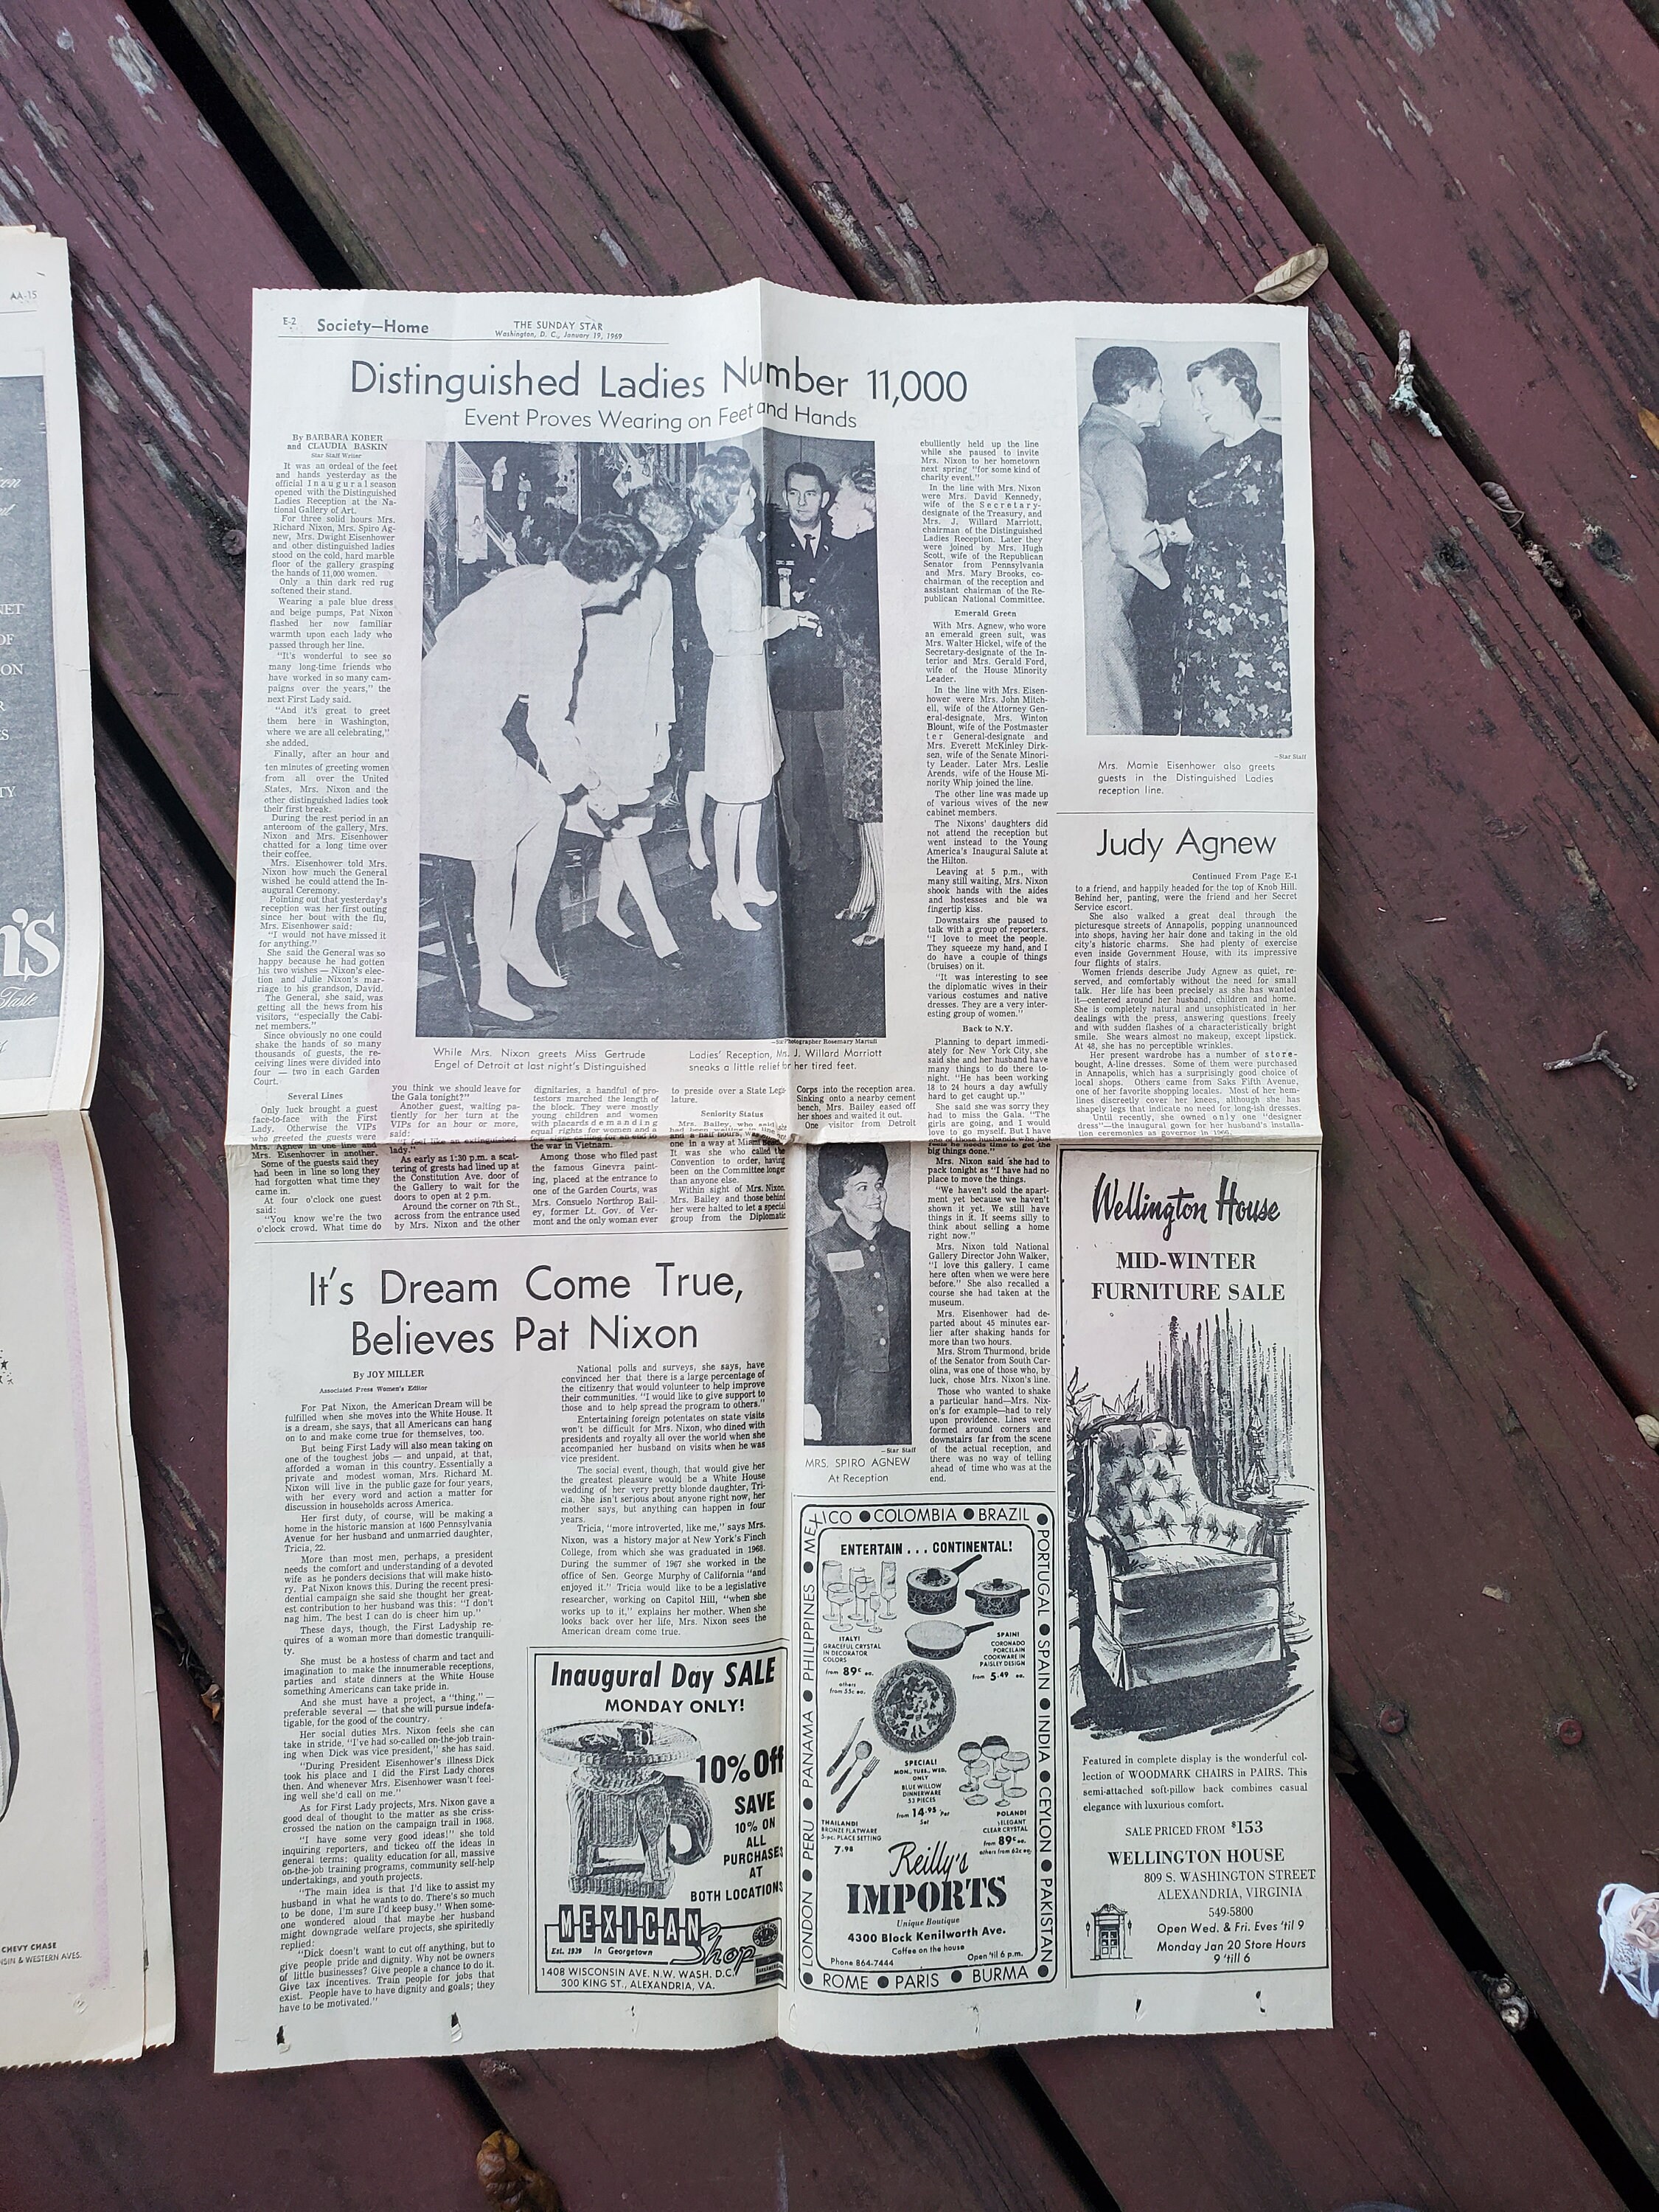
Waste category: paper